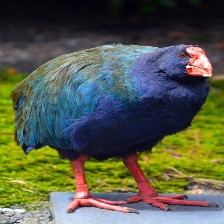
Species: TAKAHE
Scientific name: PORPHYRIO HOCHSTETTERI
ImageNet parent category: european_gallinule